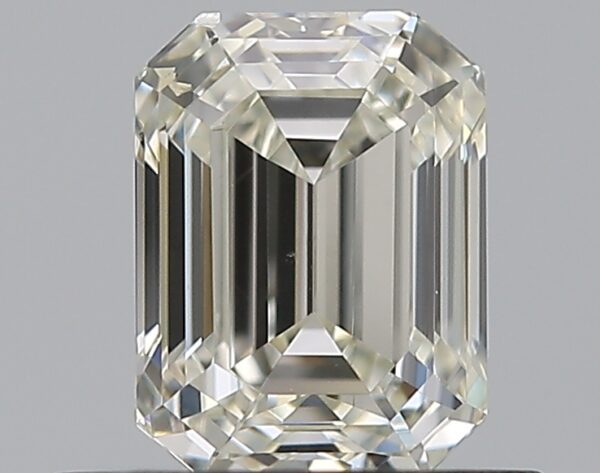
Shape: emerald
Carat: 0.7
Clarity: VS2
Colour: K
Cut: GD
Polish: EX
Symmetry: GD
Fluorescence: N
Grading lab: GIA
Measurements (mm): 5.64 x 4.24 x 2.98